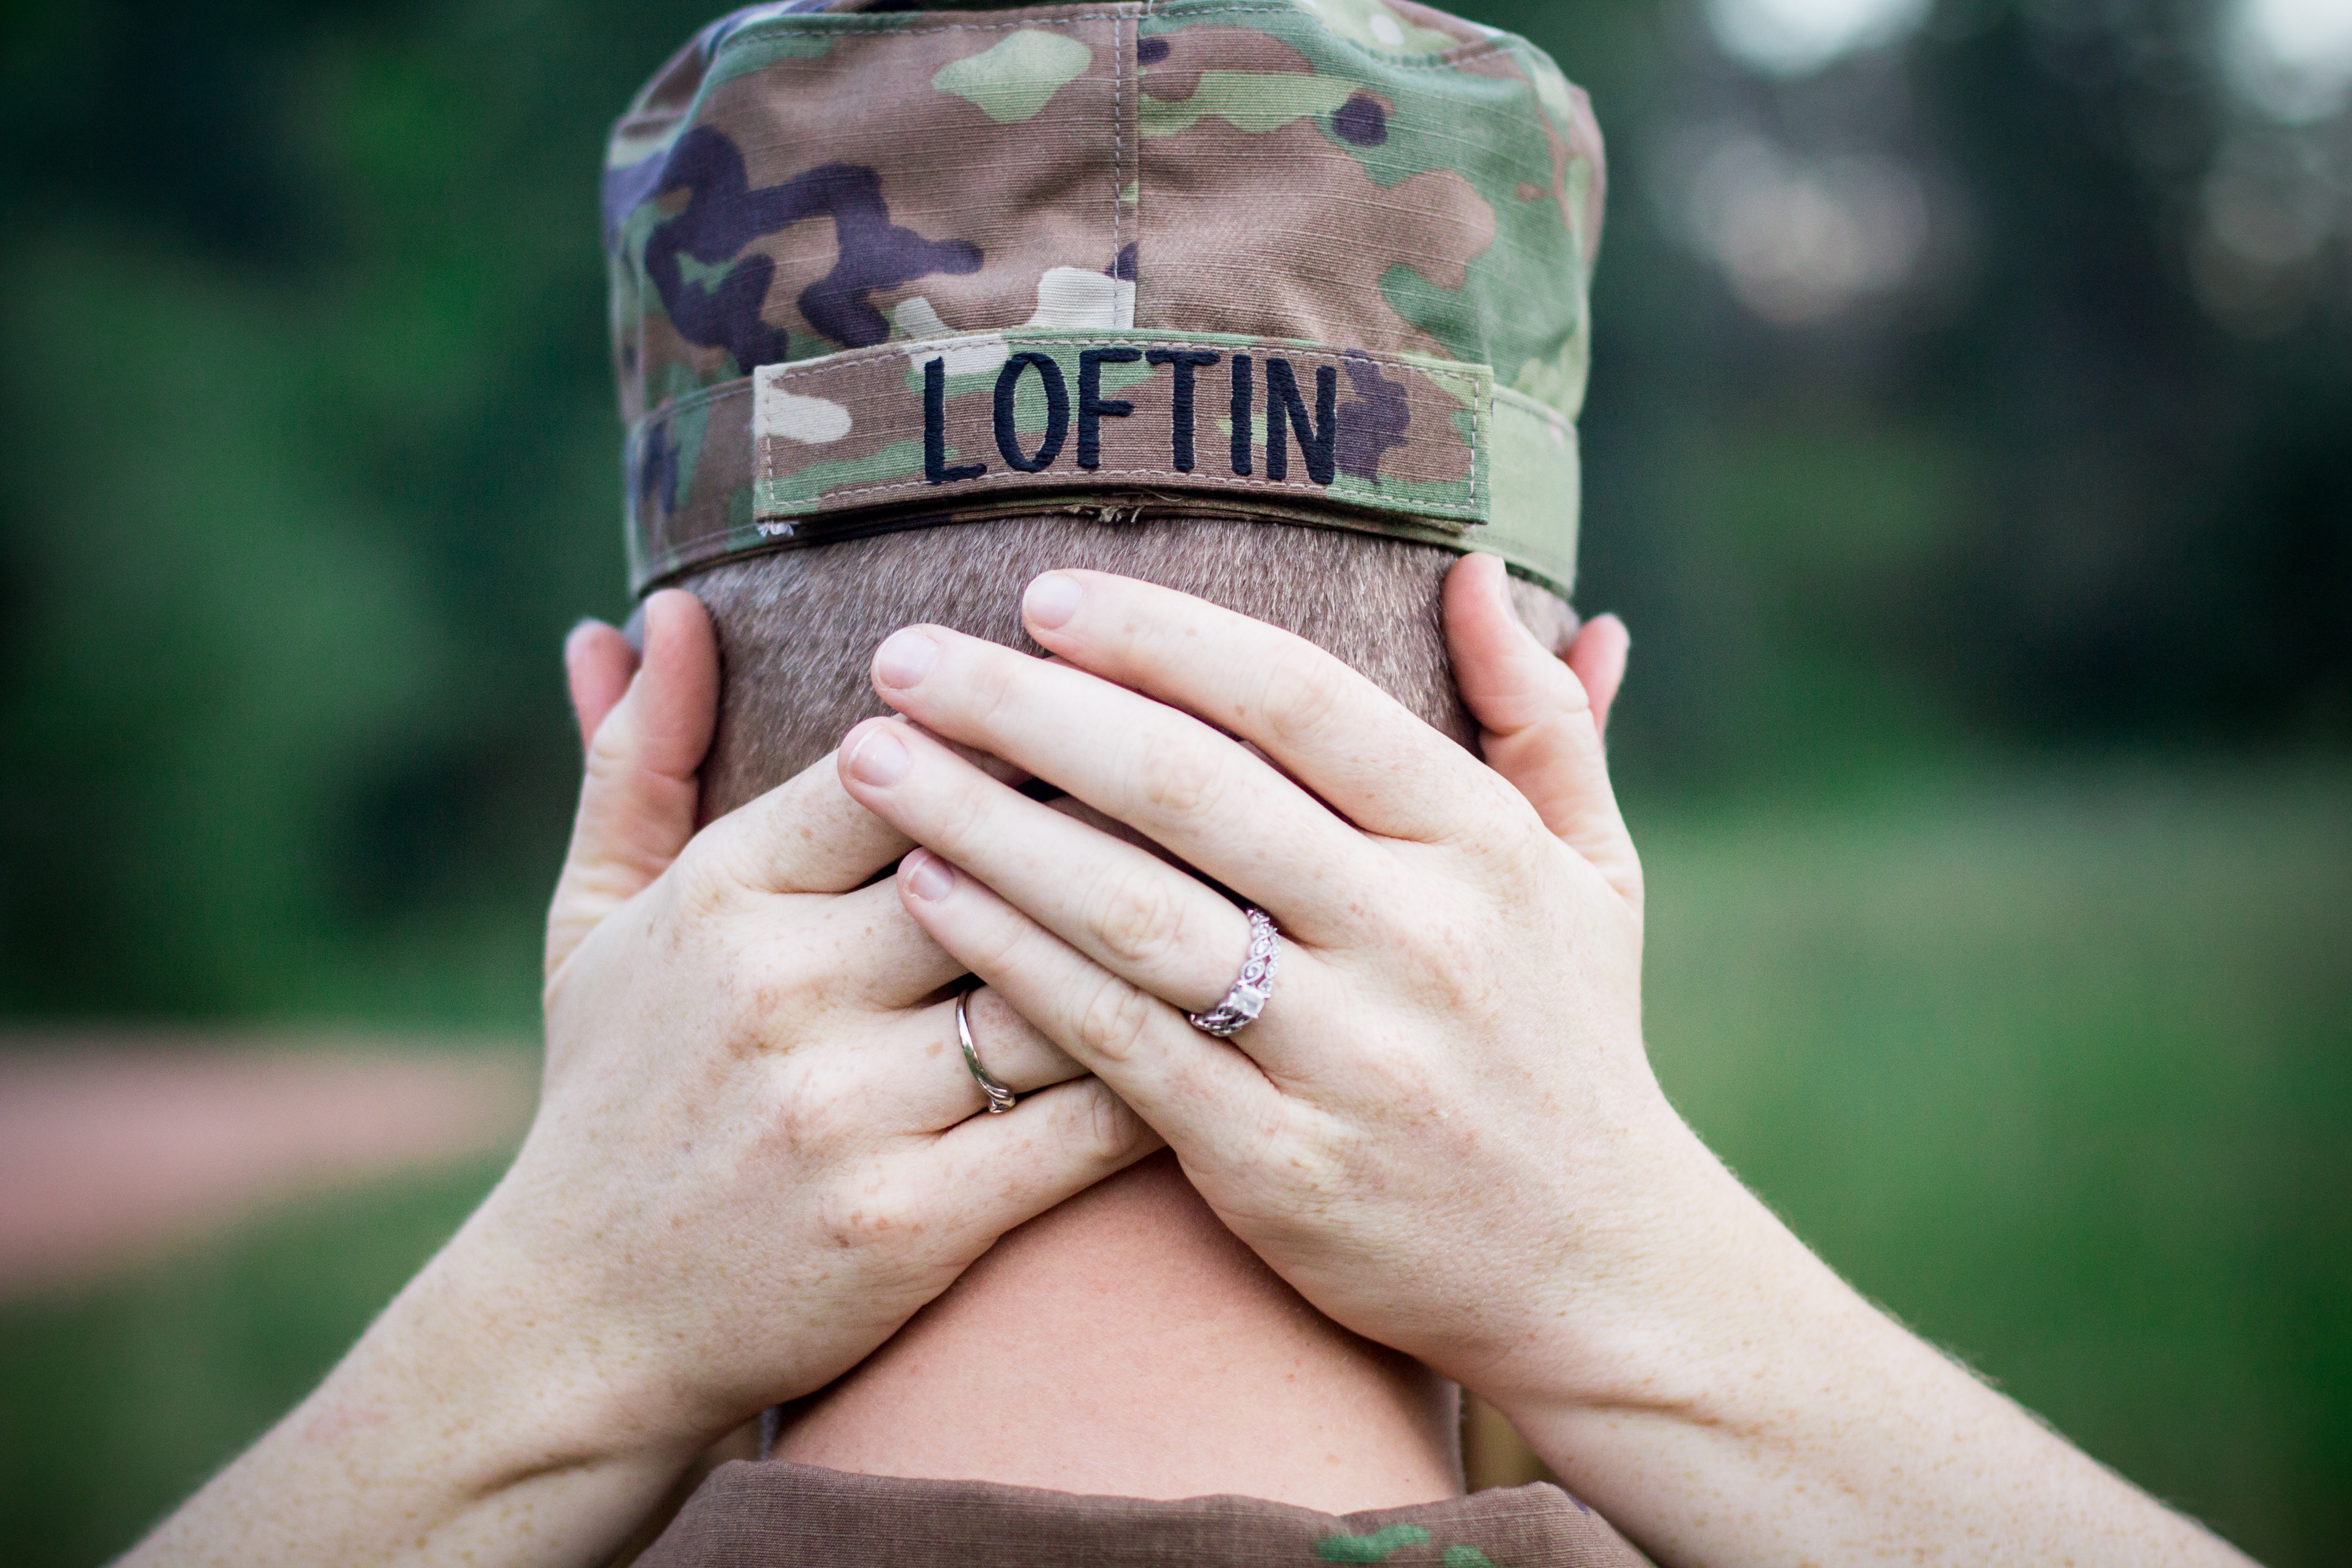
hand, person, photography, finger, green, arm, close up, photograph, interaction, sense